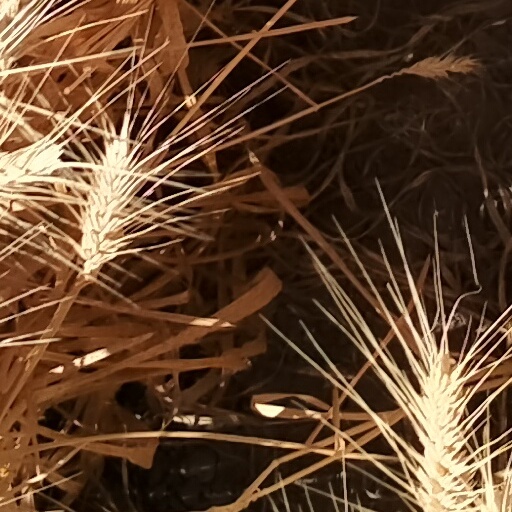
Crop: wheat